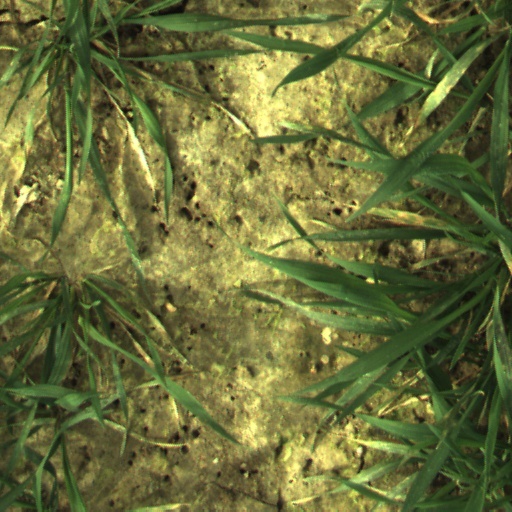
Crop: wheat